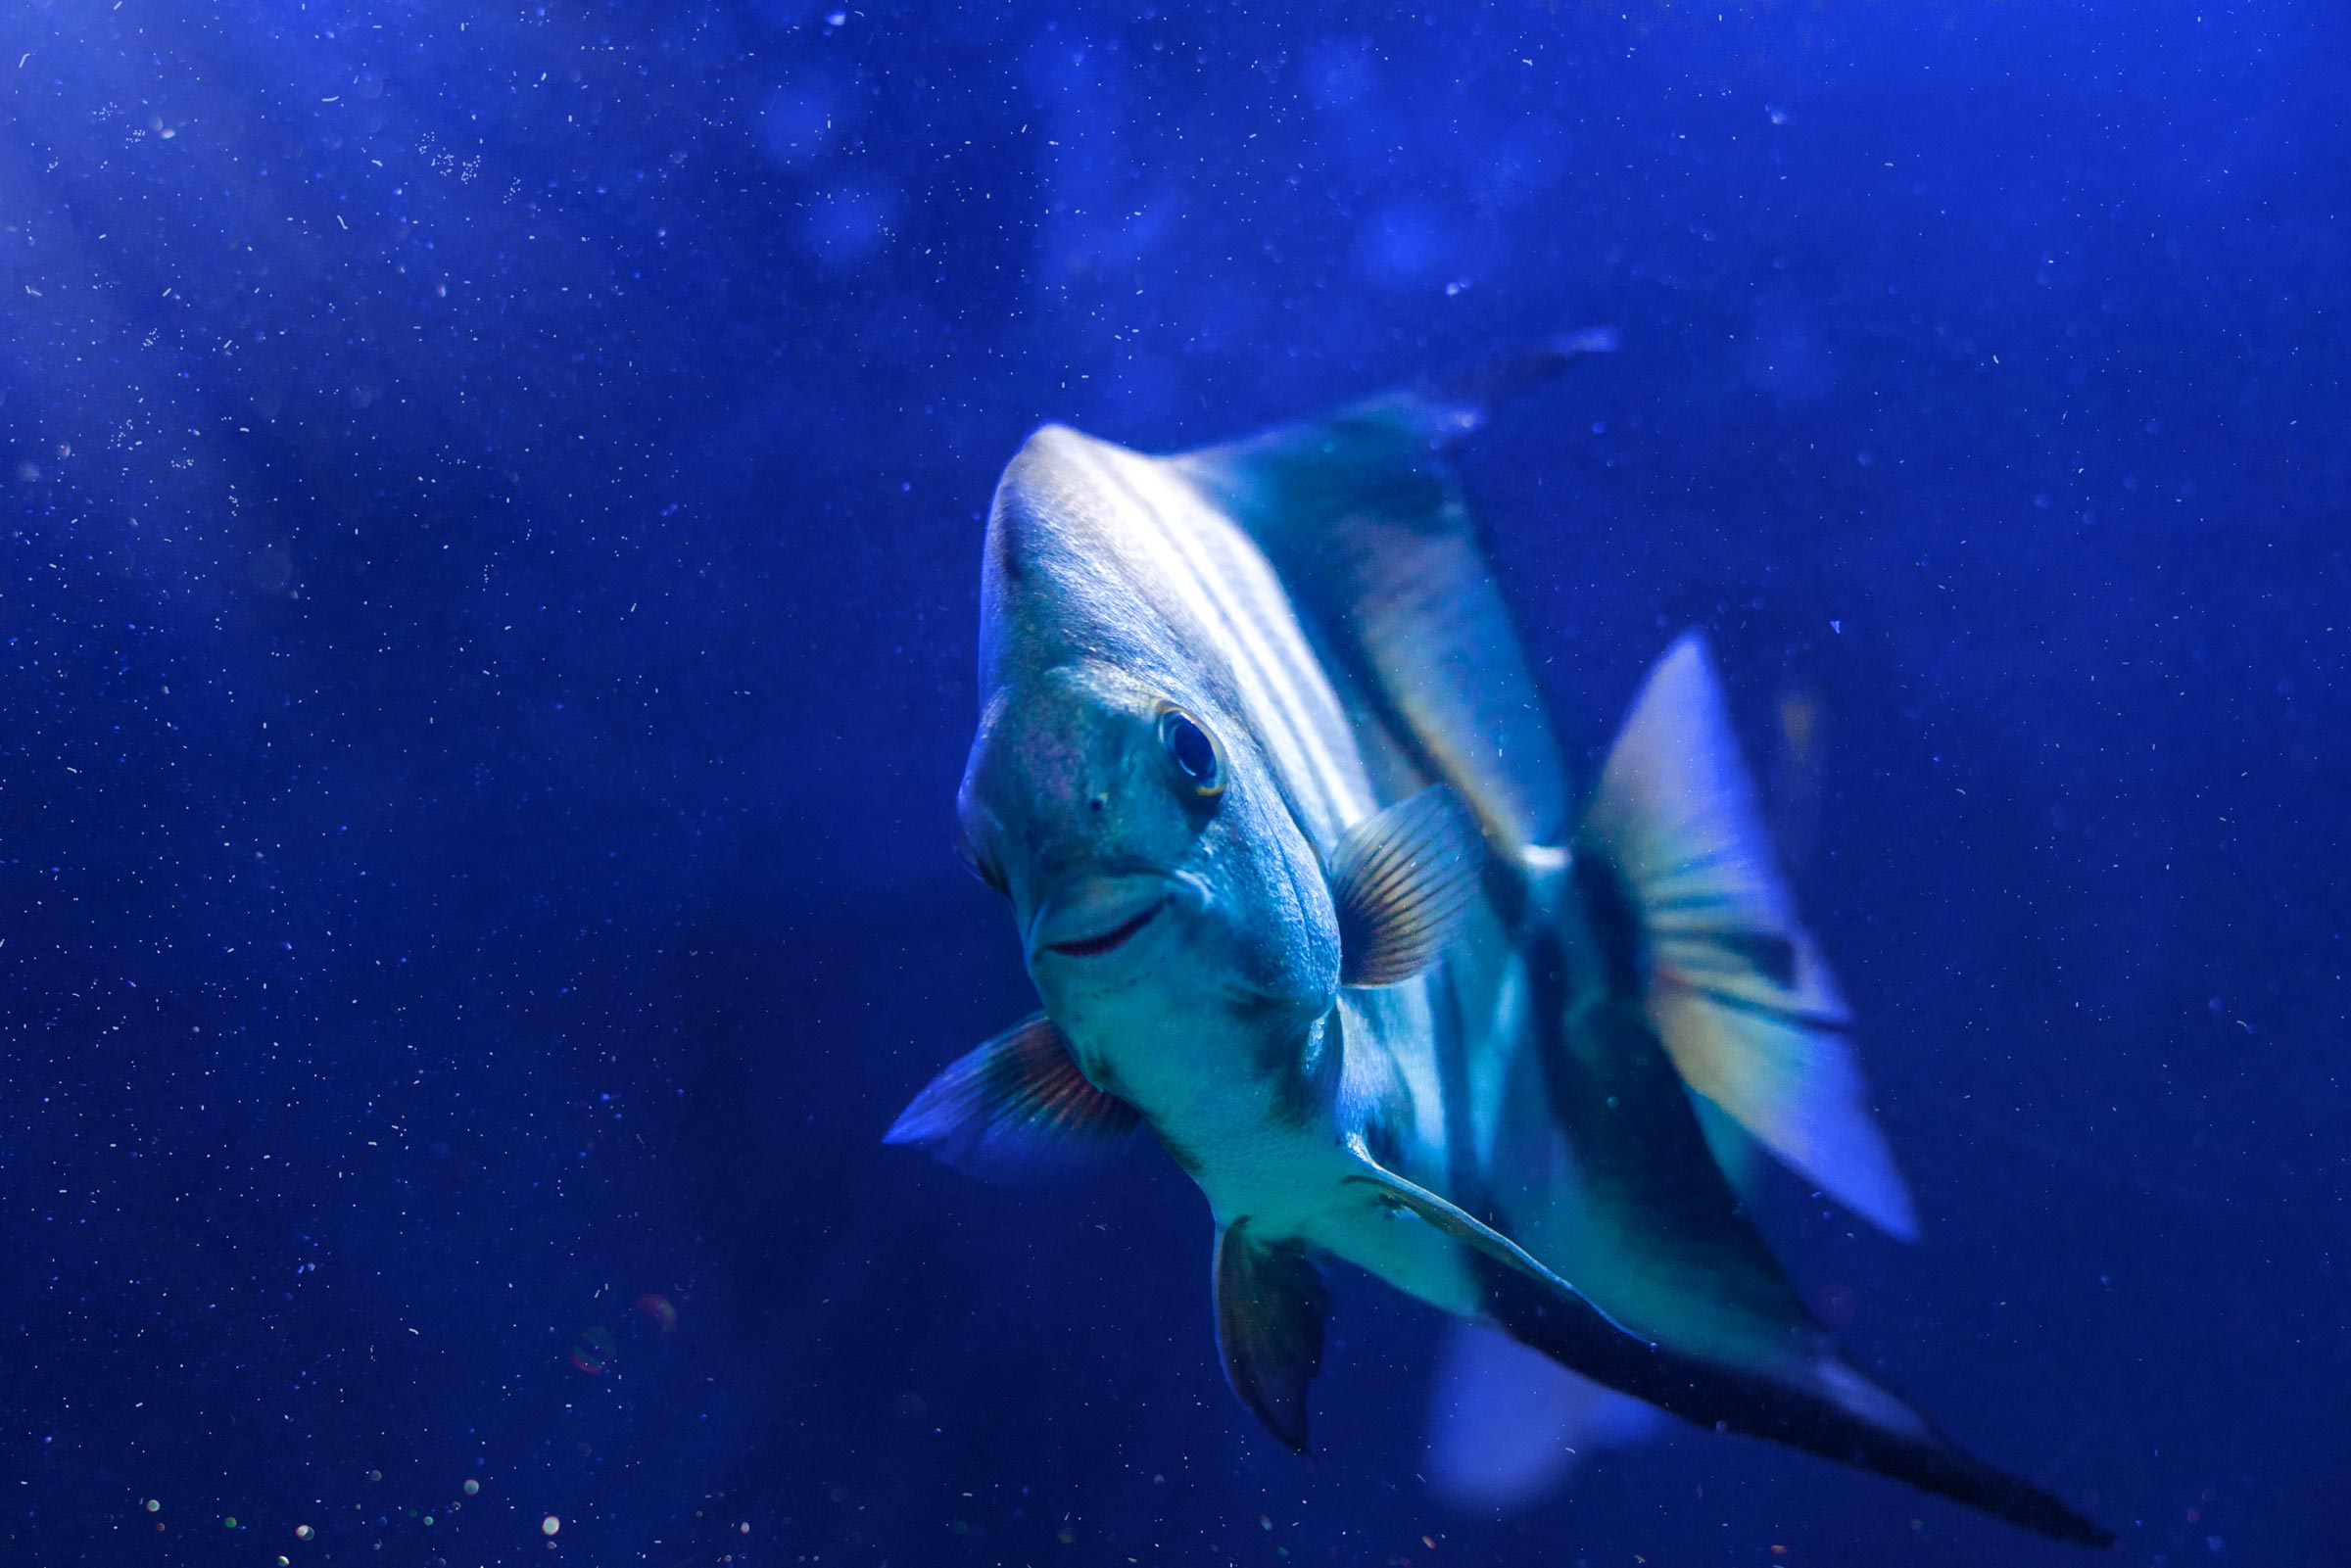
fish, blue, marine biology, underwater, fin, water, organism, great white shark, shark, requiem shark, lamniformes, bony fish, tiger shark, computer wallpaper, cartilaginous fish, deep sea fish